TVR M series

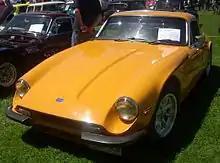

The final body style for the M series, an open roadster, arrived in 1978 as the TVR 3000S (marketed in some places as the "Convertible", and referred to at least once as the "Taimar Roadster".) Like the Taimar, the 3000S was mechanically identical to the 3000M; the body, however, had undergone significant changes. Only the nose of the car was the same as the previous coupes, as the windscreen, doors, and rear end had all been reworked. The redesign of the doors precluded the possibility of using wind-up windows, so sliding sidecurtains were instead fitted. These could be removed entirely and stowed in the boot, which, for the first time on a TVR, was a separate compartment with its own lid. The boot lid was operated electrically in a manner similar to the Taimar's hatch. Its design was not finalised by the time the first cars entered production, so the first several cars (including the prototype) were built with no cutout for boot access. The final styling tweaks and the production of moulds for the fibreglass were done by Topolec Ltd. of Norfolk. The styling of the 3000S was revived in a somewhat modernised form later, with the 1987 introduction of the TVR S series (although the S series shared almost no components with the M-series cars.)